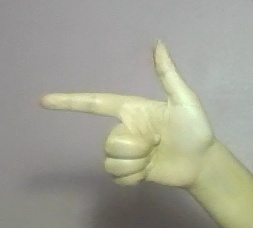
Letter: yaa